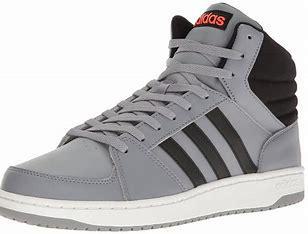
Brand: adidas
Model: neo Adidas NEO Hoops 2